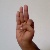
The image shows a hand gesture representing the letter 'F' in Indian Sign Language.